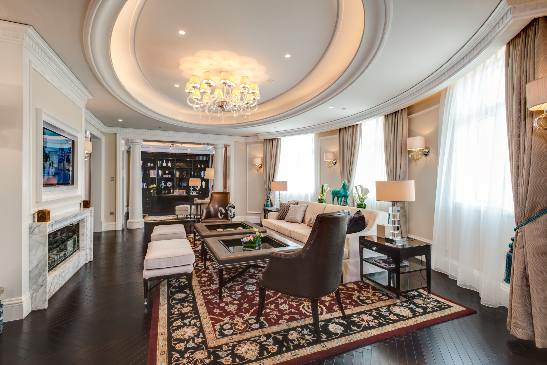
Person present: No